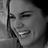
Emotion: happy